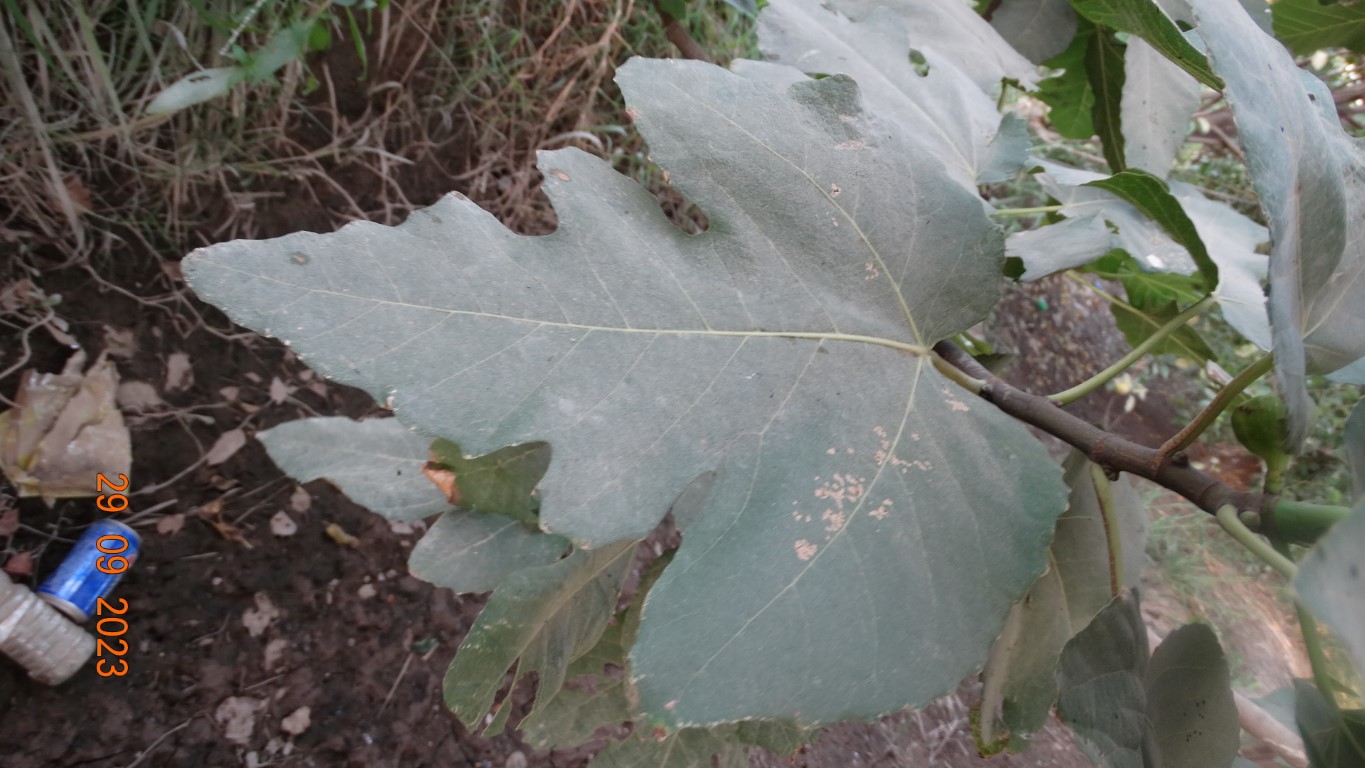
Label: healthy